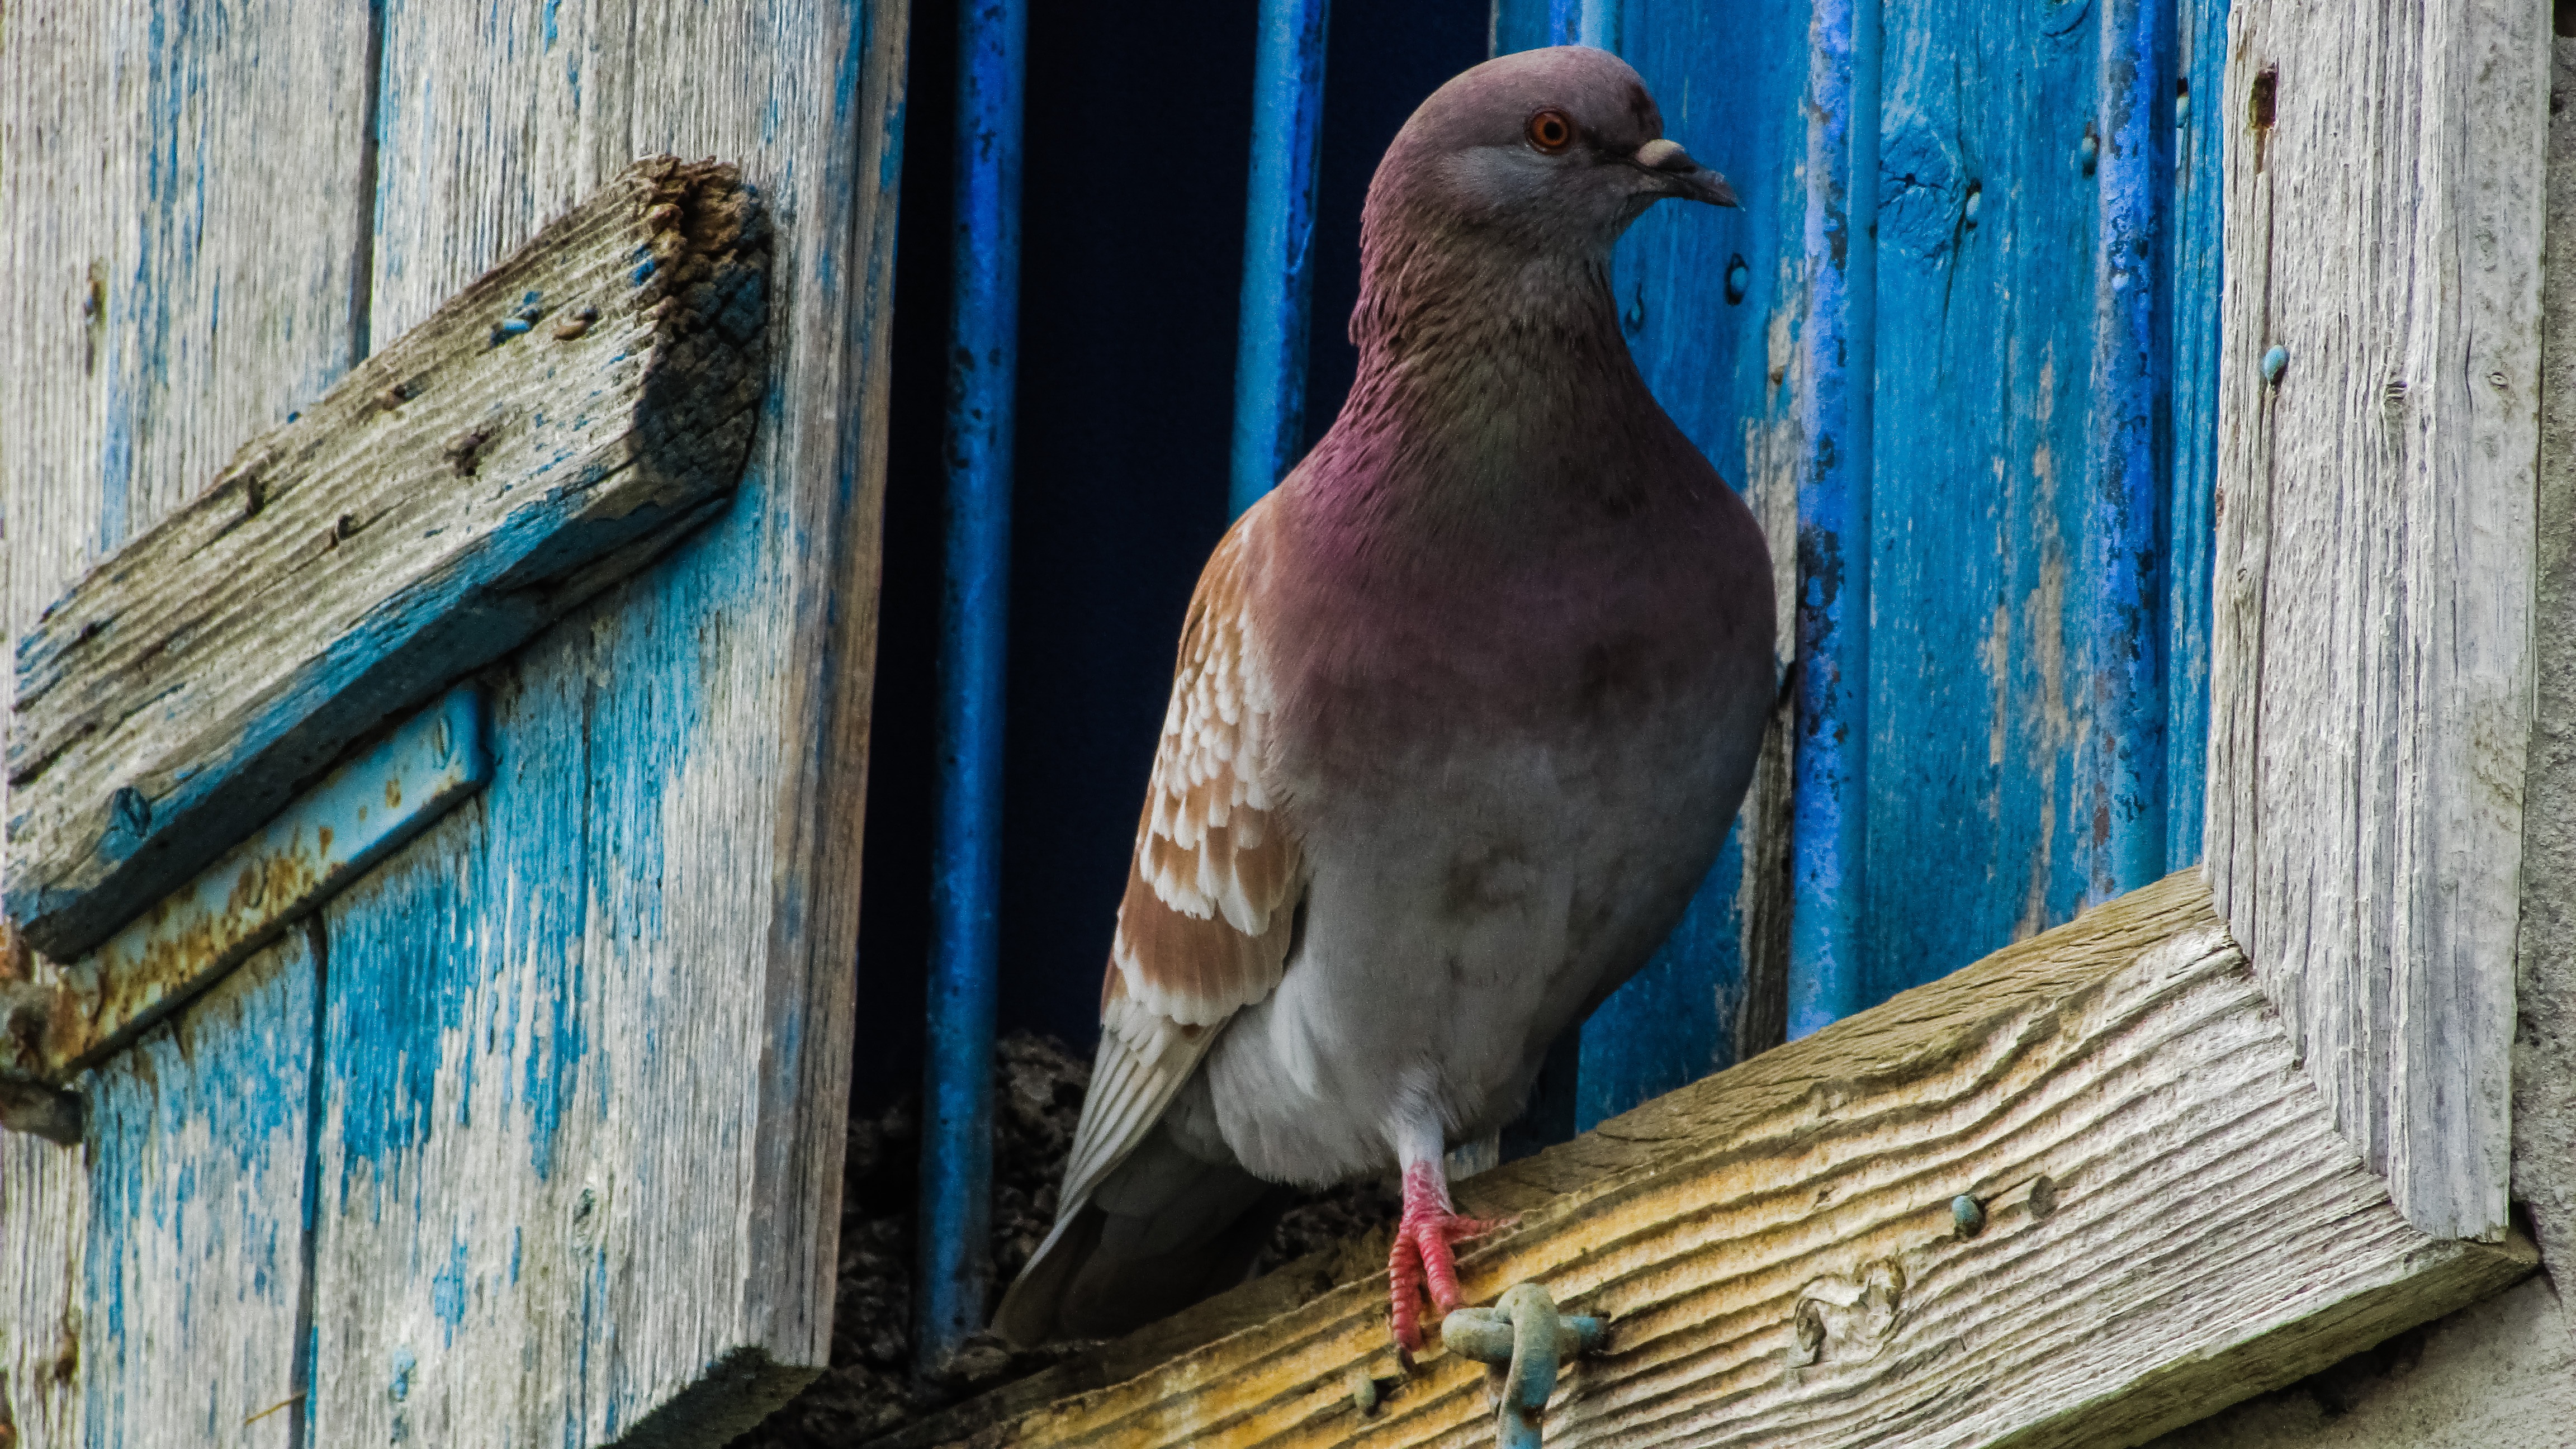
bird, window, village, wildlife, zoo, beak, color, abandoned, blue, fauna, old house, pigeon, vertebrate, cyprus, perching bird, pigeons and doves, pera oreinis